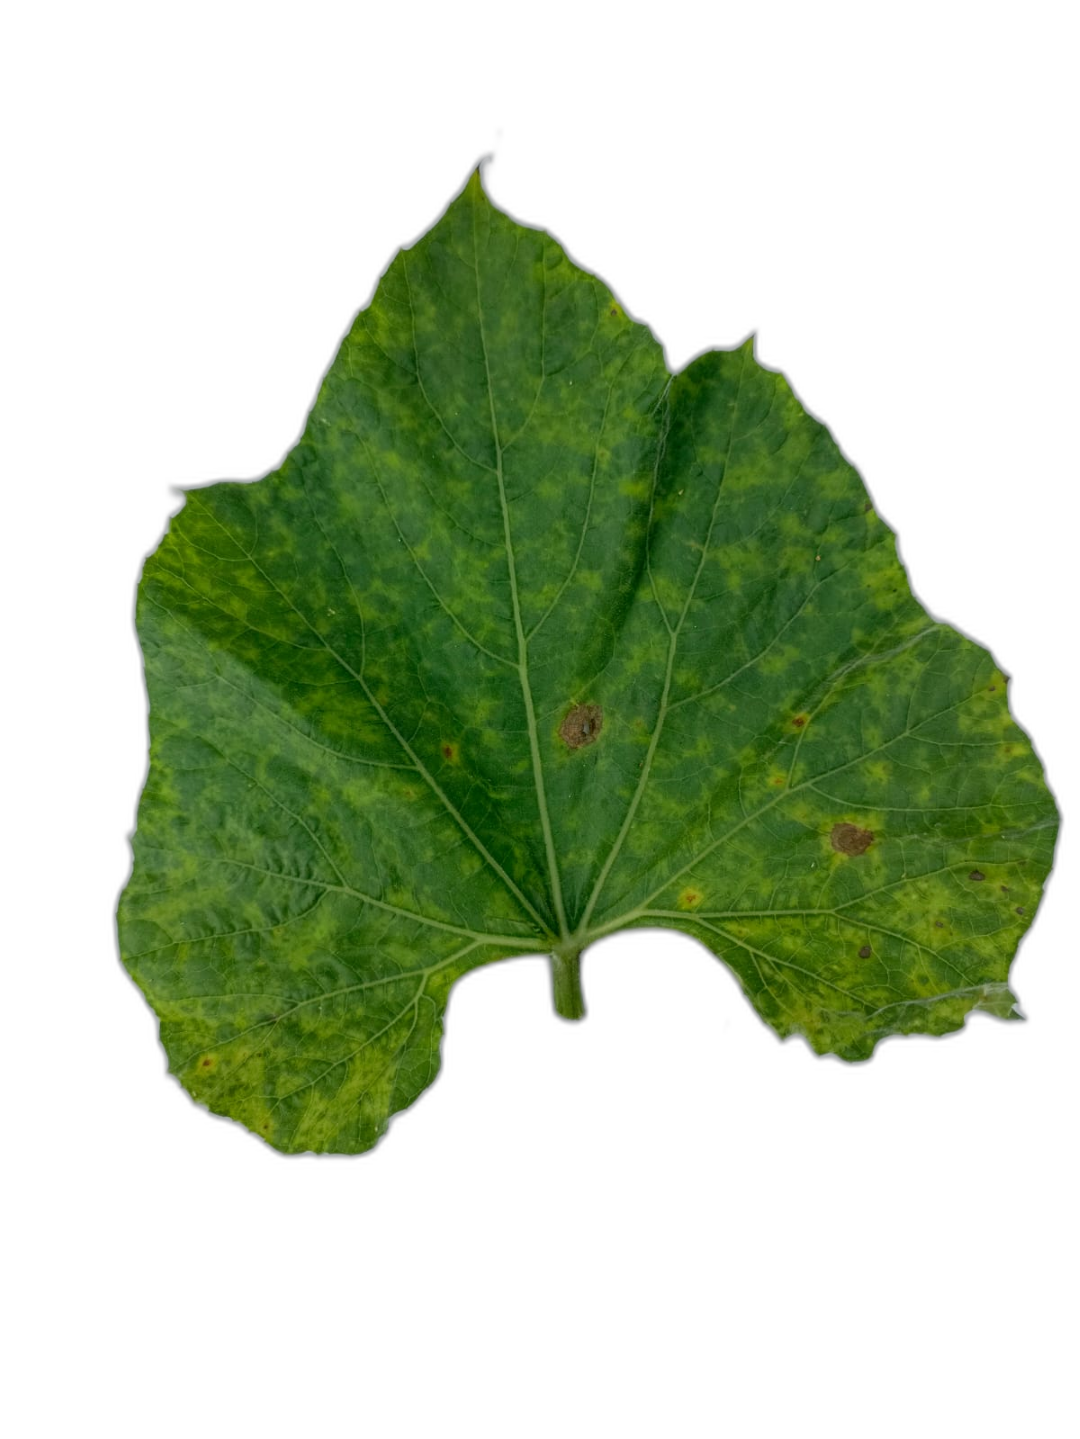
Crop: Bottle Gourd
Label: Mosaic_Virus